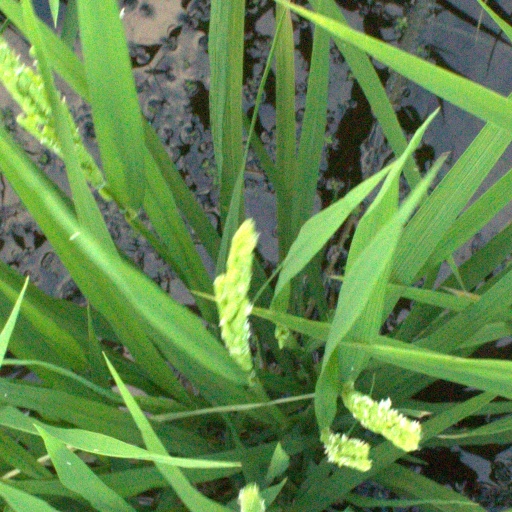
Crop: rice